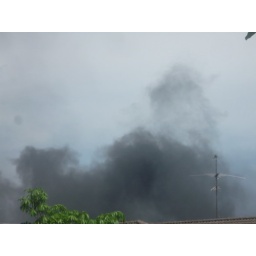
Smoke from burning tyres set alight by red shirt protestors outside Thaicom, NonthaburiLocation: Mueang Nonthaburi, Nonthaburi, Thailand&amp;copy; Gordon Anderson